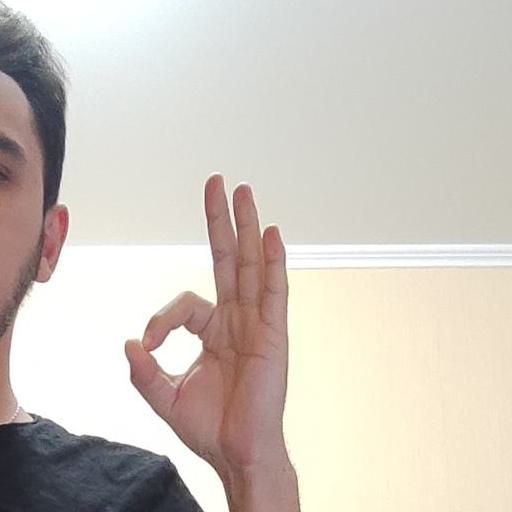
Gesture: ok